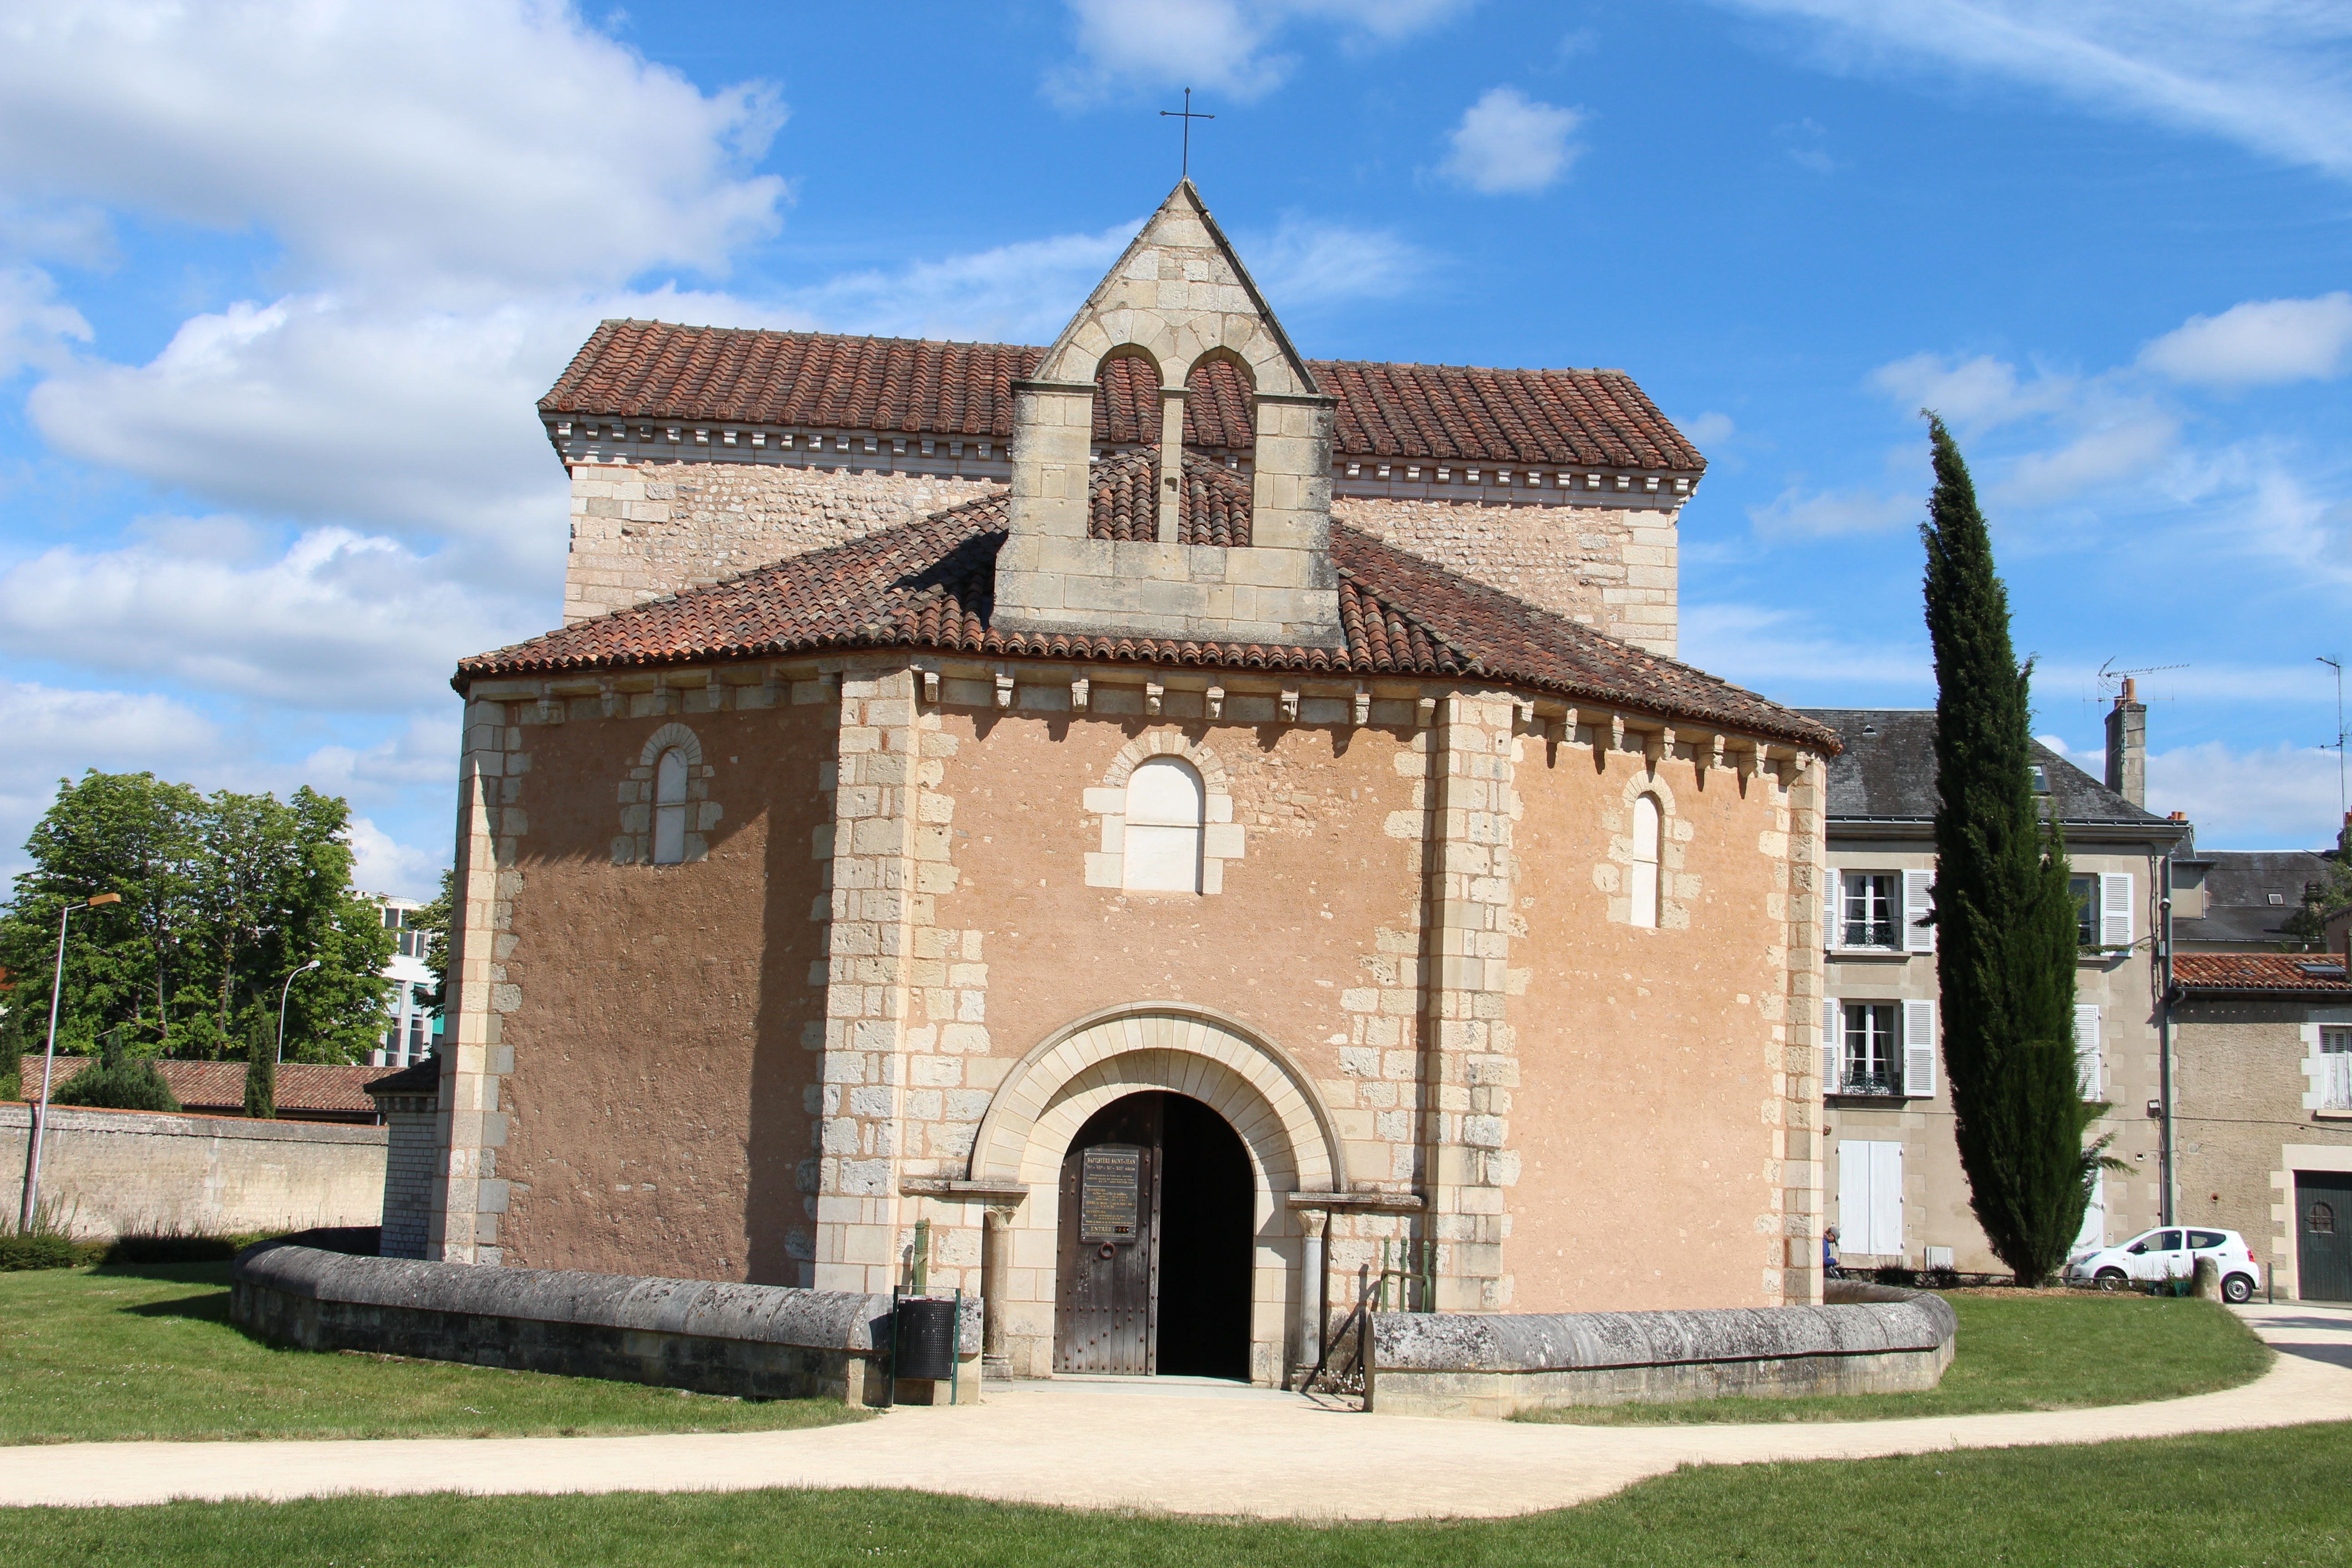
villa, building, france, facade, property, church, chapel, historic, place of worship, monastery, roman, synagogue, estate, poitiers, real estate, baptistry, stately home, historic site, 4th century, spanish missions in california